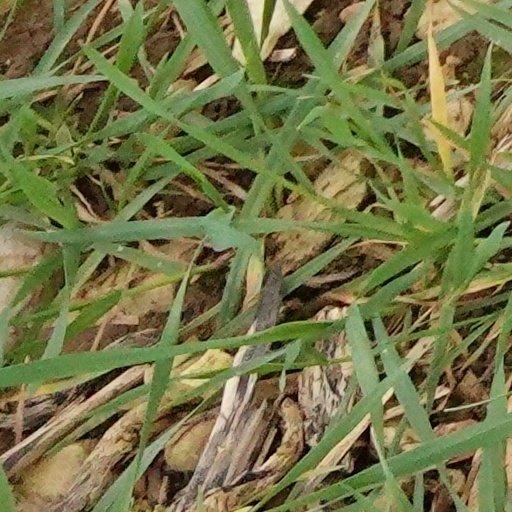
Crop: wheat